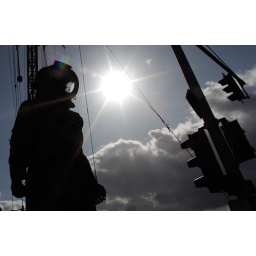
The Big Giant is moved across a bridge during a street theatre performance in Berlin, October 4, 2009. (REUTERS/Thomas Peter)